Paavo Cajander

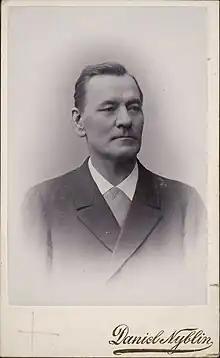
Paavo Cajander

Paavo Emil Cajander (24 December 1846 – 14 June 1913) was a Finnish poet and translator.